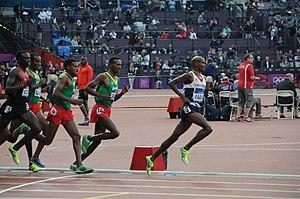
Les épreuves d'athlétisme lors des Jeux olympiques d'été de 2012 ont eu lieu du 3 au 12 août 2012 à Londres, au Royaume-Uni. Les compétitions rassemblent 2 231 athlètes, issus de 201 fédérations affiliées au Comité international olympique. Les épreuves sur piste se déroulent au sein du Stade olympique de Londres, pendant que les épreuves sur route ont lieu dans le centre-ville londonien. Quarante-sept finales figurent au programme de cette compétition, soit les mêmes que lors de la précédente édition des Jeux à Pékin.
L'épreuve du 5 000 mètres masculin aux Jeux olympiques de 2012 a lieu le 8 pour les séries et le 11 août pour la finale dans le stade olympique de Londres.